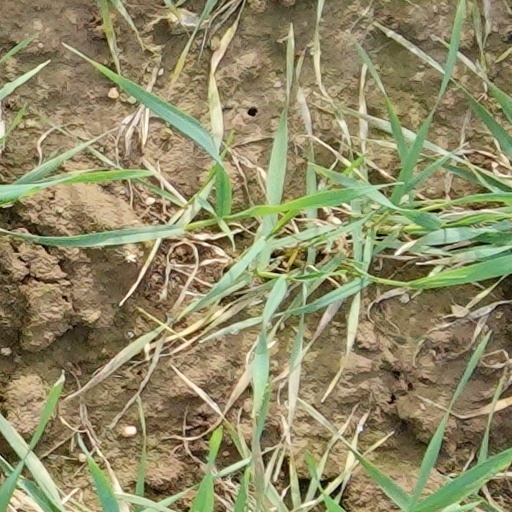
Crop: wheat